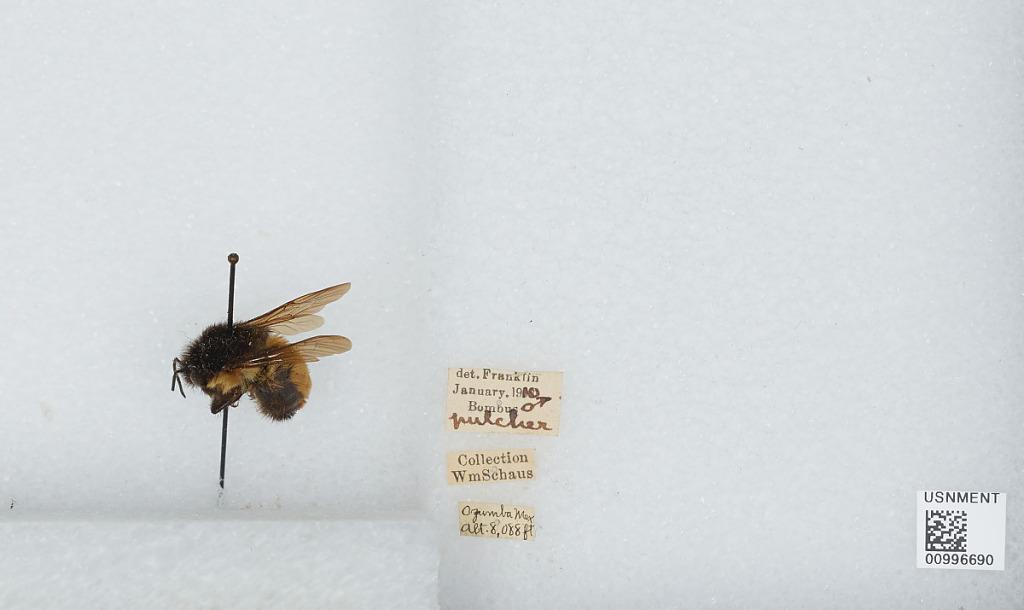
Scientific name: Bombus (Pyrobombus) ephippiatus (Say)
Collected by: W. Schaus
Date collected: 1910-1-
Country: Mexico
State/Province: Mexico
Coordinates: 19.35, -99.63
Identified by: Franklin